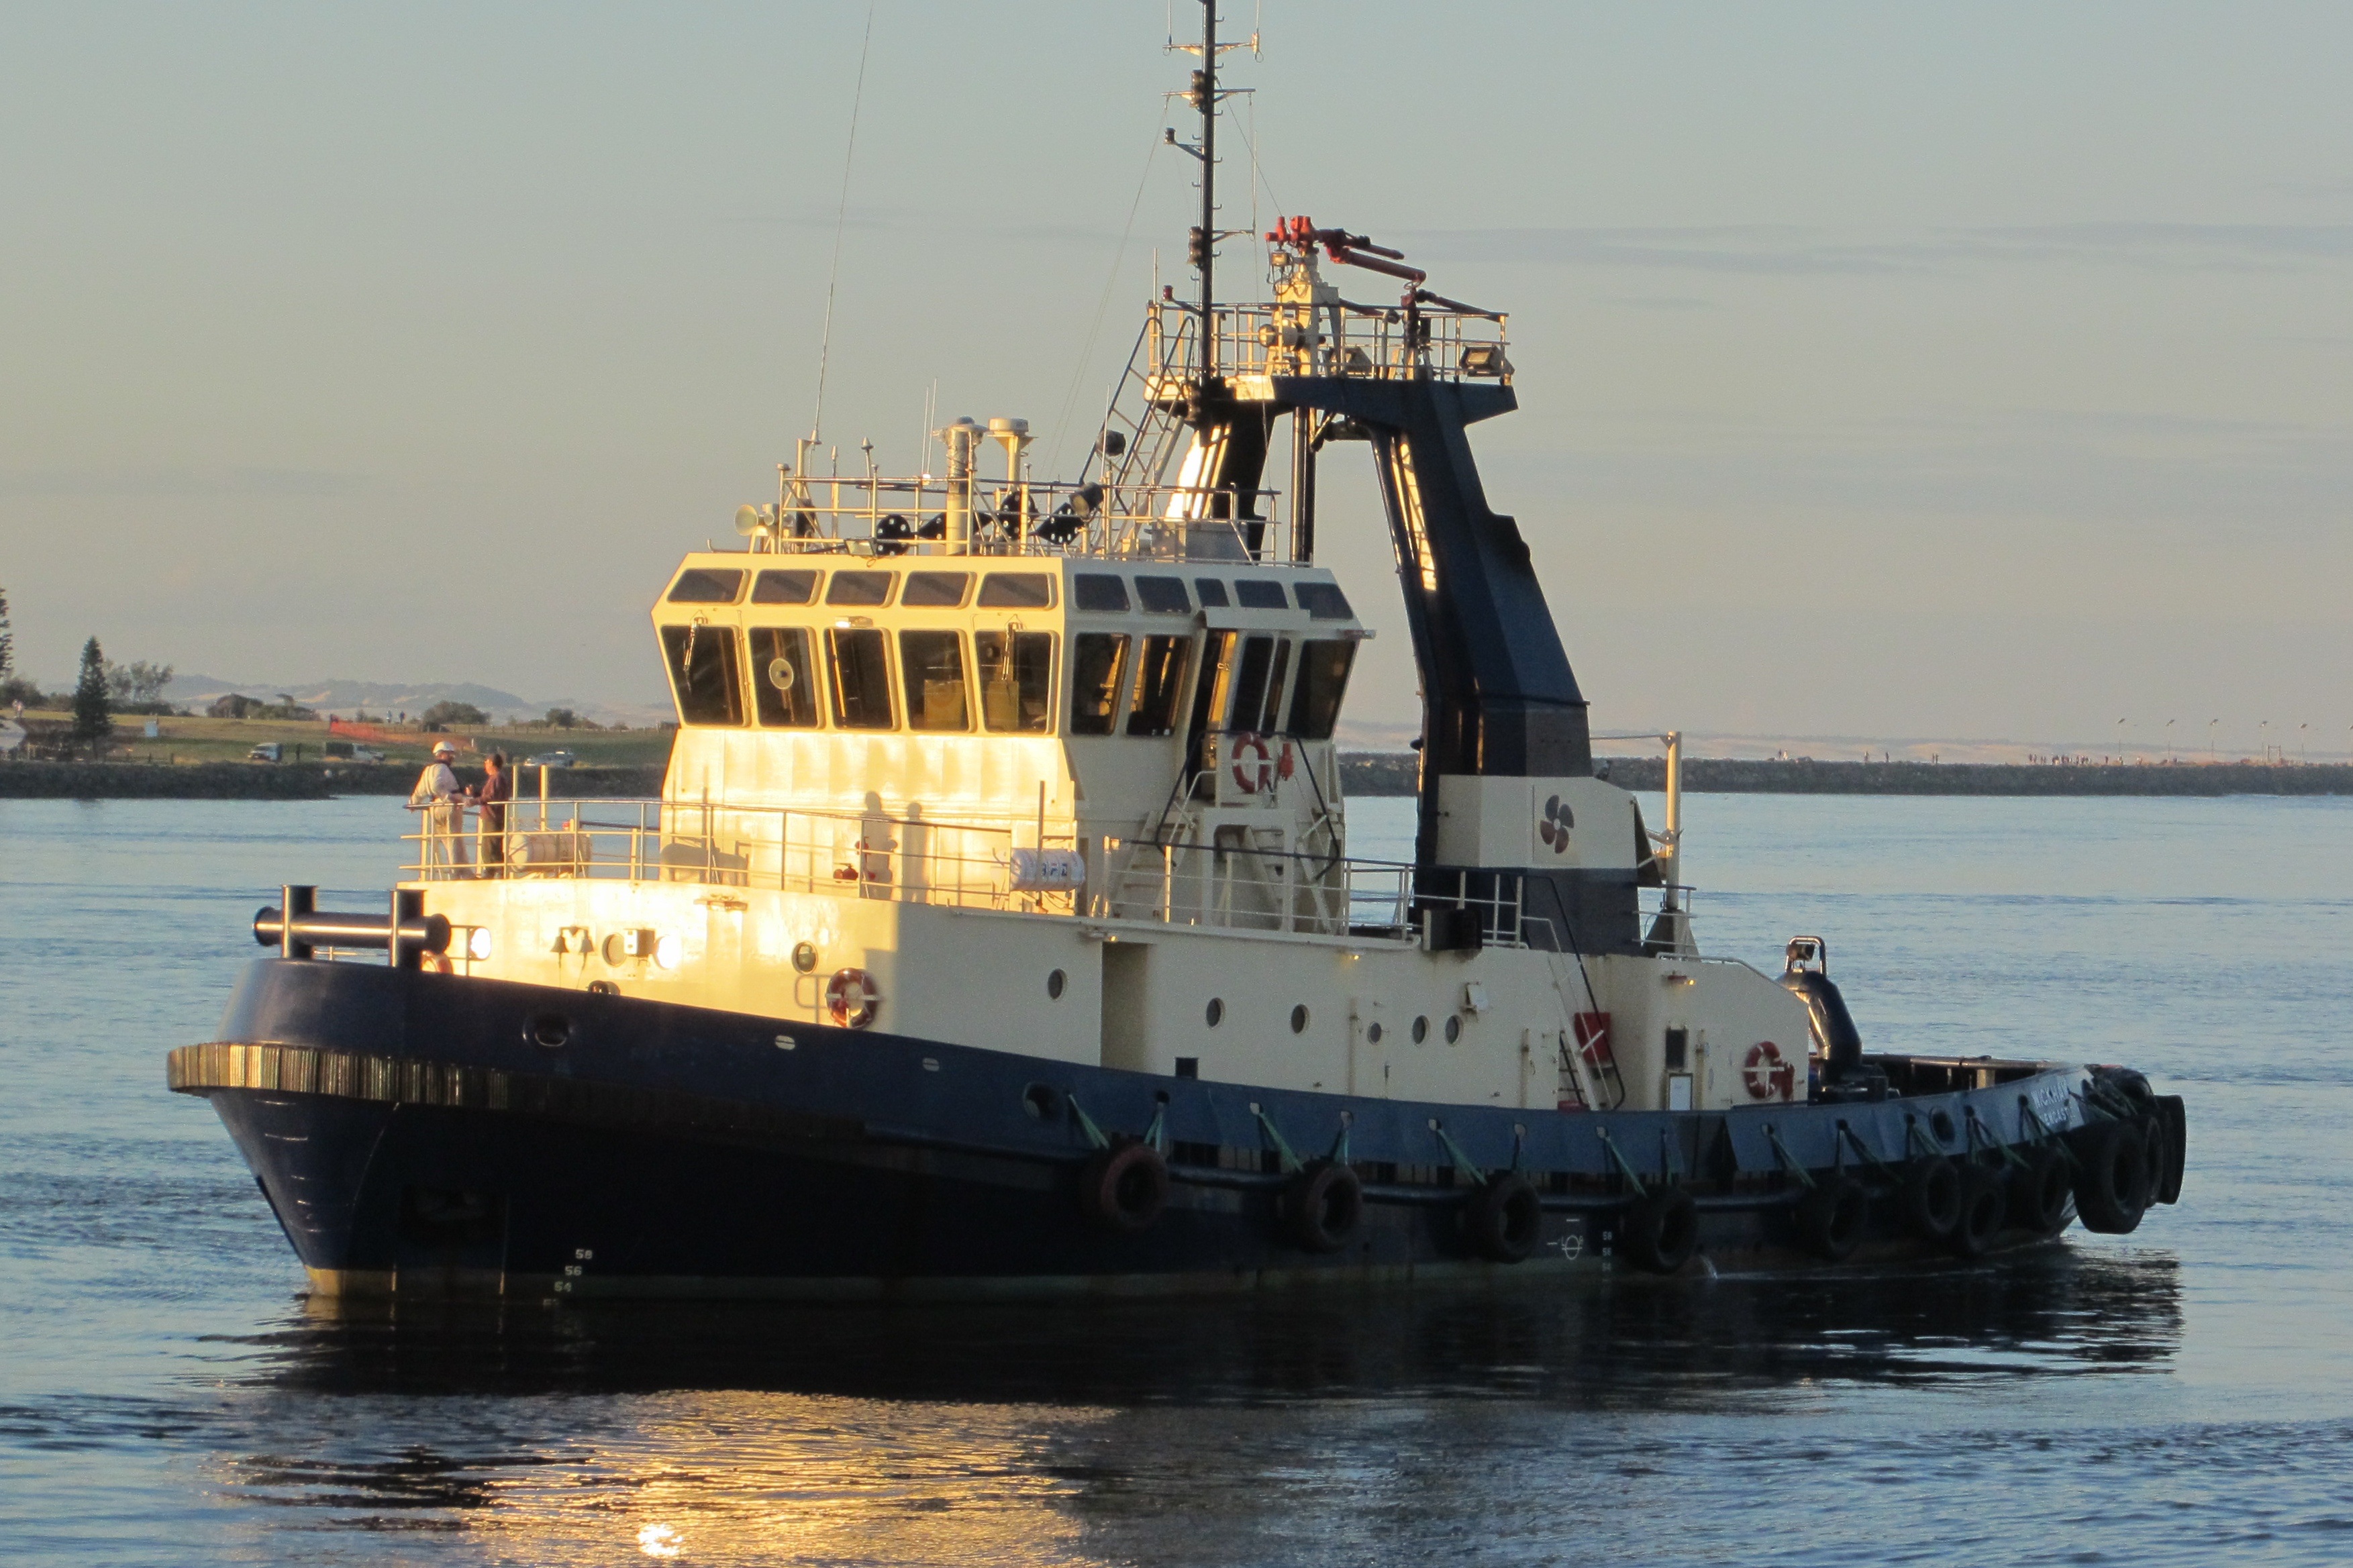
sea, boat, ship, transport, vehicle, industrial, harbour, freight, cargo ship, ferry, nautical, marine, channel, maritime, commerce, tugboat, watercraft, tug, bulk, fishing vessel, tow, freight transport, pilot boat, bulk carrier, fishing trawler, research vessel, offshore drilling, anchor handling tug supply vessel, platform supply vessel